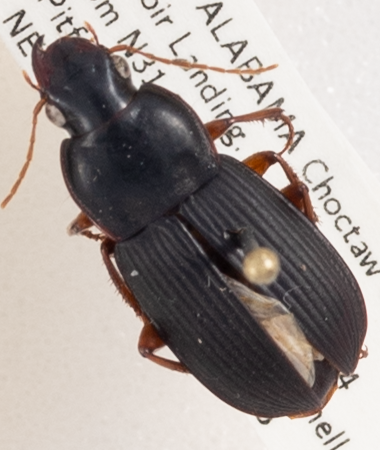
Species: Harpalus vagans
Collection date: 2018-09-25
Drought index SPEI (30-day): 1.082
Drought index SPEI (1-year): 0.288
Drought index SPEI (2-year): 0.732